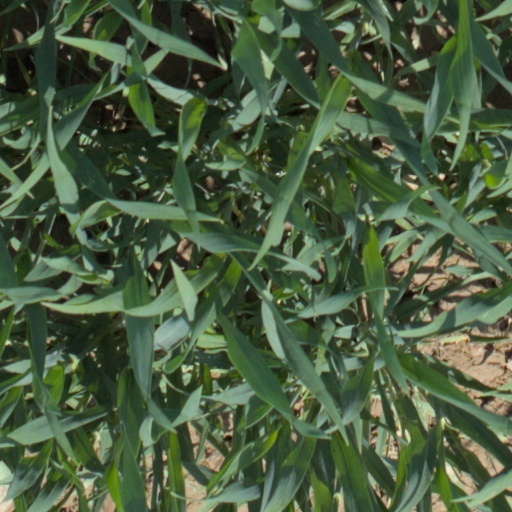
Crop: wheat